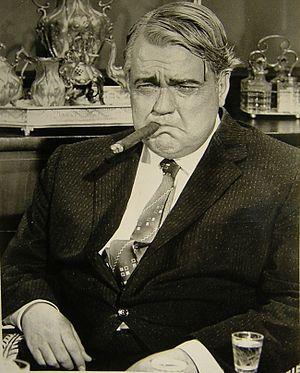
Les Feux de l'été est un film américain réalisé par Martin Ritt, sorti en 1958. C'est l'adaptation cinématographique du roman Le Hameau de William Faulkner. Dans les rôles principaux, on retrouve Orson Welles, Paul Newman, Lee Remick et Joanne Woodward.